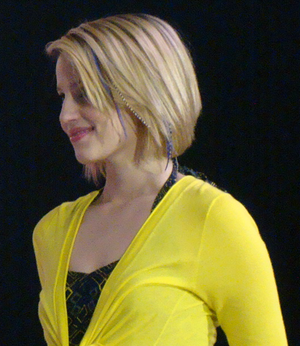
Quinn Fabray est un des personnages principaux de la série télévisée américaine Glee, interprétée par Dianna Agron et doublée en français par Noémie Orphelin. Elle est apparue dans le premier épisode de Glee. Quinn a été développée par les créateurs de Glee, Ryan Murphy, Brad Falchuk et Ian Brennan.